South African Class 16E 4-6-2

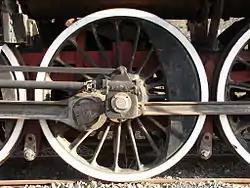
The drive shafts that turn the poppet valve camshafts are no different from those found under most rear wheel drive cars and trucks

Given the successful operation of rotary cam poppet valves on the Class 19C, they were also used on the Class 16E. The valves were driven by outside rotary propshafts from turning mechanisms mounted on the driving coupled wheels. The valves were double-seated and housed at each end of the cylinders, an arrangement that resulted in short and straight ports between the valves and the cylinder barrels. The admission valves were in diameter and the exhaust valves . Most of the detail parts of the rotary cam gear, particularly the main drive and reversing gear, were interchangeable with similar parts on the Class 19C. The poppet valve gear gave the engine extremely free-running characteristics.